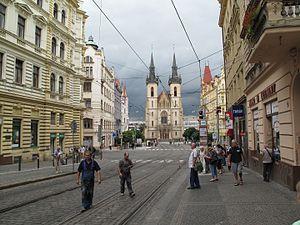
Olga Hepnarová, née le 30 juin 1951 et morte le 12 mars 1975, est une tueuse de masse ayant tué huit personnes à l'aide d'un camion-bélier le 10 juillet 1973 à Prague. Hepnarová fut condamnée à mort et exécutée le 12 mars 1975. Elle fut la dernière femme à être exécutée en Tchécoslovaquie.